ODOP

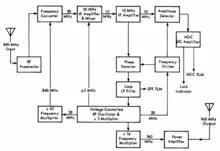
ODOP transponder functional diagram.

The ODOP transponder is a modified version of the transponder used by the Jet Propulsion Laboratory in the Ranger vehicles. Separate antennas are used for the receiver and the transmitter. The transponder consists of a double superheterodyne receiver (890 MHz) and a transmitter (960 MHz). The signal transmitted from the transponder is phase-coherent with the signal received by the transponder. Phase coherence is accomplished by an automatic phase tracking loop. The transponder is completely transistorized.